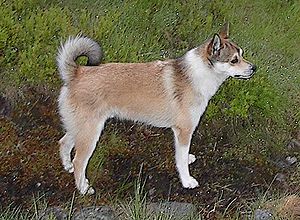
Spidshunde / Oprindelse
Norsk lundehund er en spidshund med en række særtræk
Spidshunde er betegnelsen på en gruppe hunderacer, hvis morfologi og anatomi har en række fælles træk. Det mest iøjnefaldende er det kileformede hoved, som har en forholdsvis bred skalle med stående spidse ører og et spidst snudeparti. Spidshundene tilhører FCIs gruppe 5 og er inddelt i 8 sektioner.